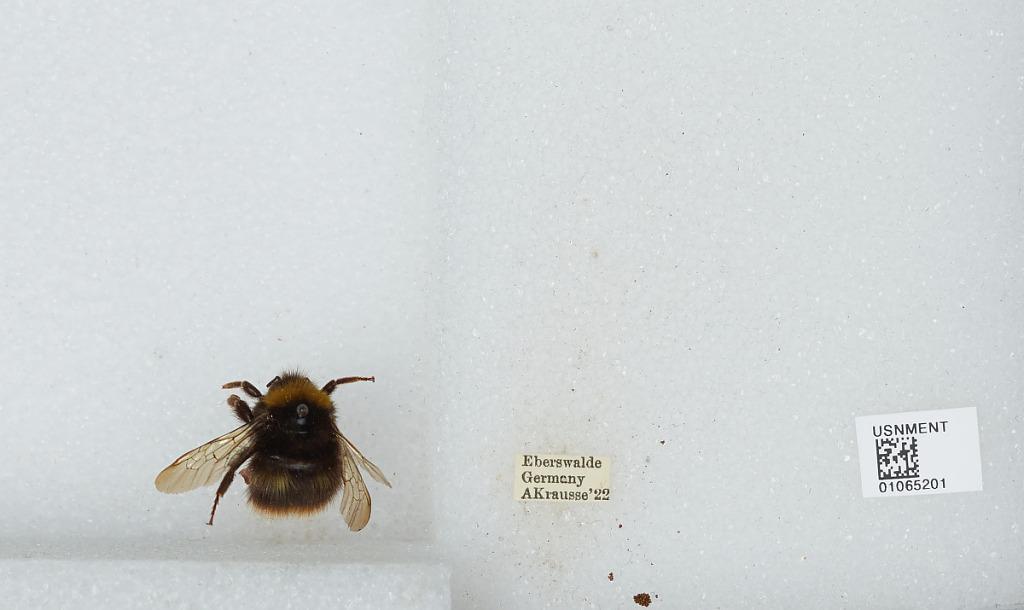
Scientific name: Bombus sp.
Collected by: A. Krausse
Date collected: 1922--
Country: Germany
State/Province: Brandenburg
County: Barnim
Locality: Eberswalde
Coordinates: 52.8356, 13.8182